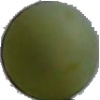
Label: Grape White 4